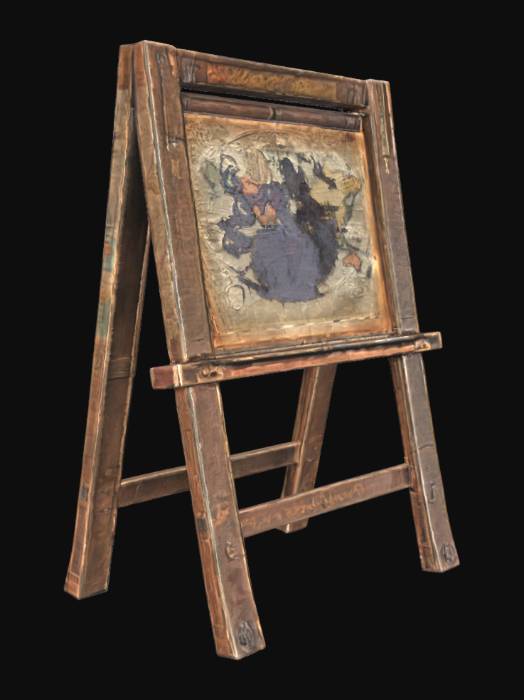
미적 점수 (1~10점): 4